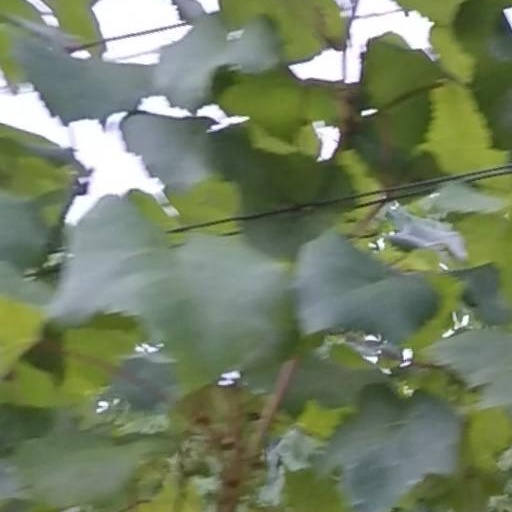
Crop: grape